Astro Bot Rescue Mission

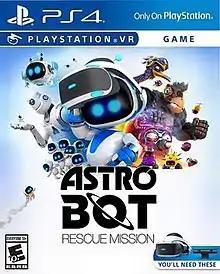
North American cover art

Astro Bot Rescue Mission is a 2018 platform video game developed and published by Sony Interactive Entertainment for the PlayStation 4's PlayStation VR headset. It stars a cast of robot characters first introduced in "The Playroom" and "The Playroom VR". In the game, the player teams up with Captain Astro and goes on a quest to rescue his lost crew scattered across different worlds.